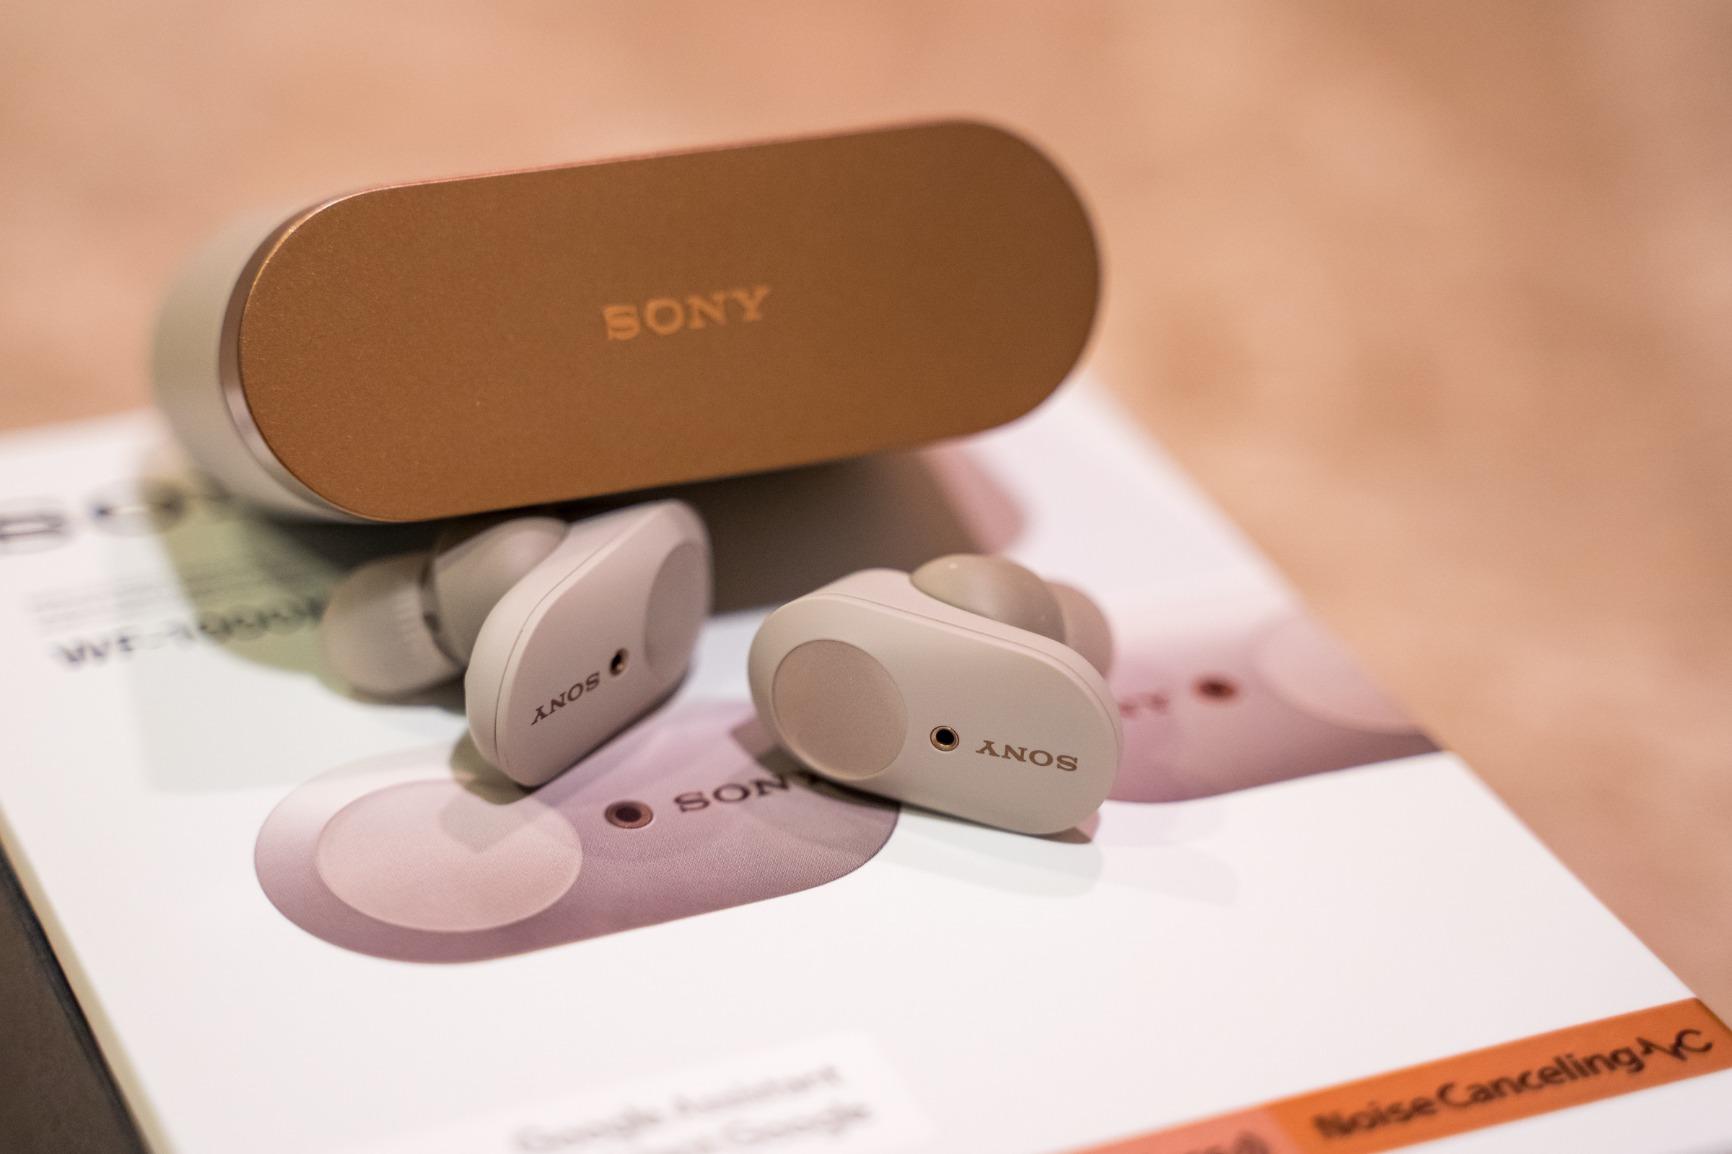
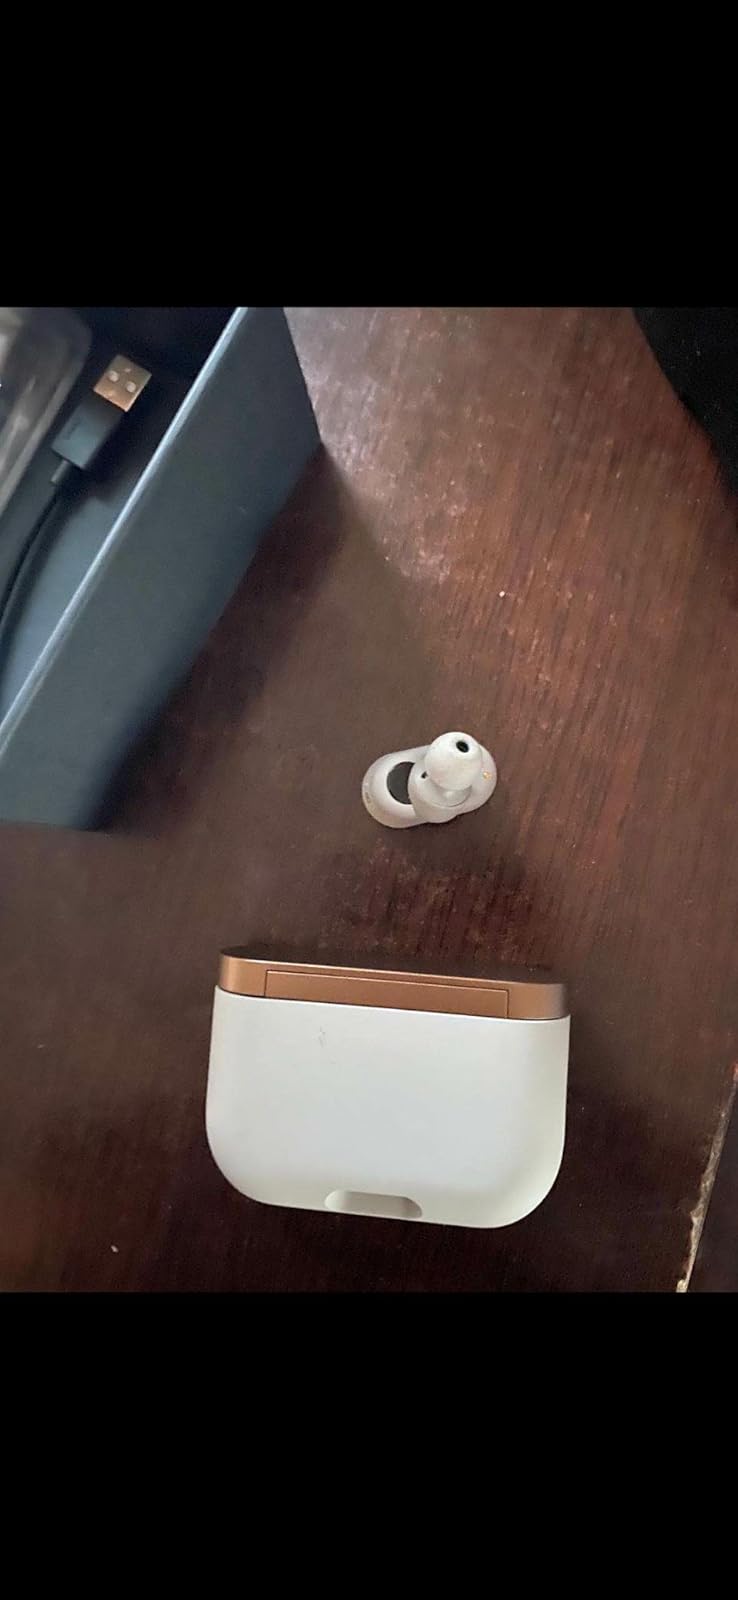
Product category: earbuds
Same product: yes